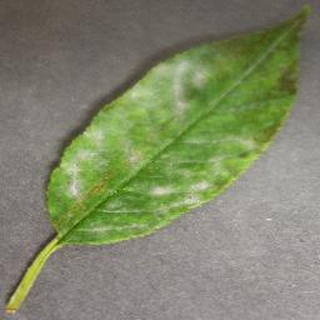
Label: cherry_powdery_mildew